Consolation

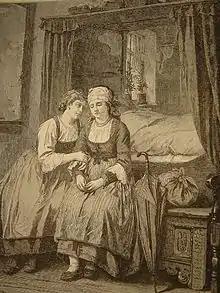
"Consolation", by A. Kindler.

Consolation, consolement, and solace are terms referring to psychological comfort given to someone who has suffered severe, upsetting loss, such as the death of a loved one. It is typically provided by expressing shared regret for that loss and highlighting the hope for positive events in the future. Consolation is an important topic arising in history, the arts, philosophy, and psychology.